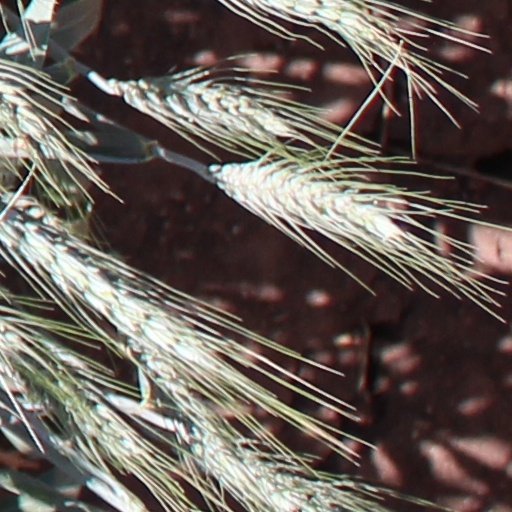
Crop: wheat